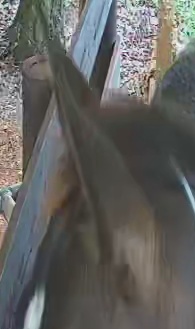
Face region: ears (position_of_ears)
Pain indicator: not_present